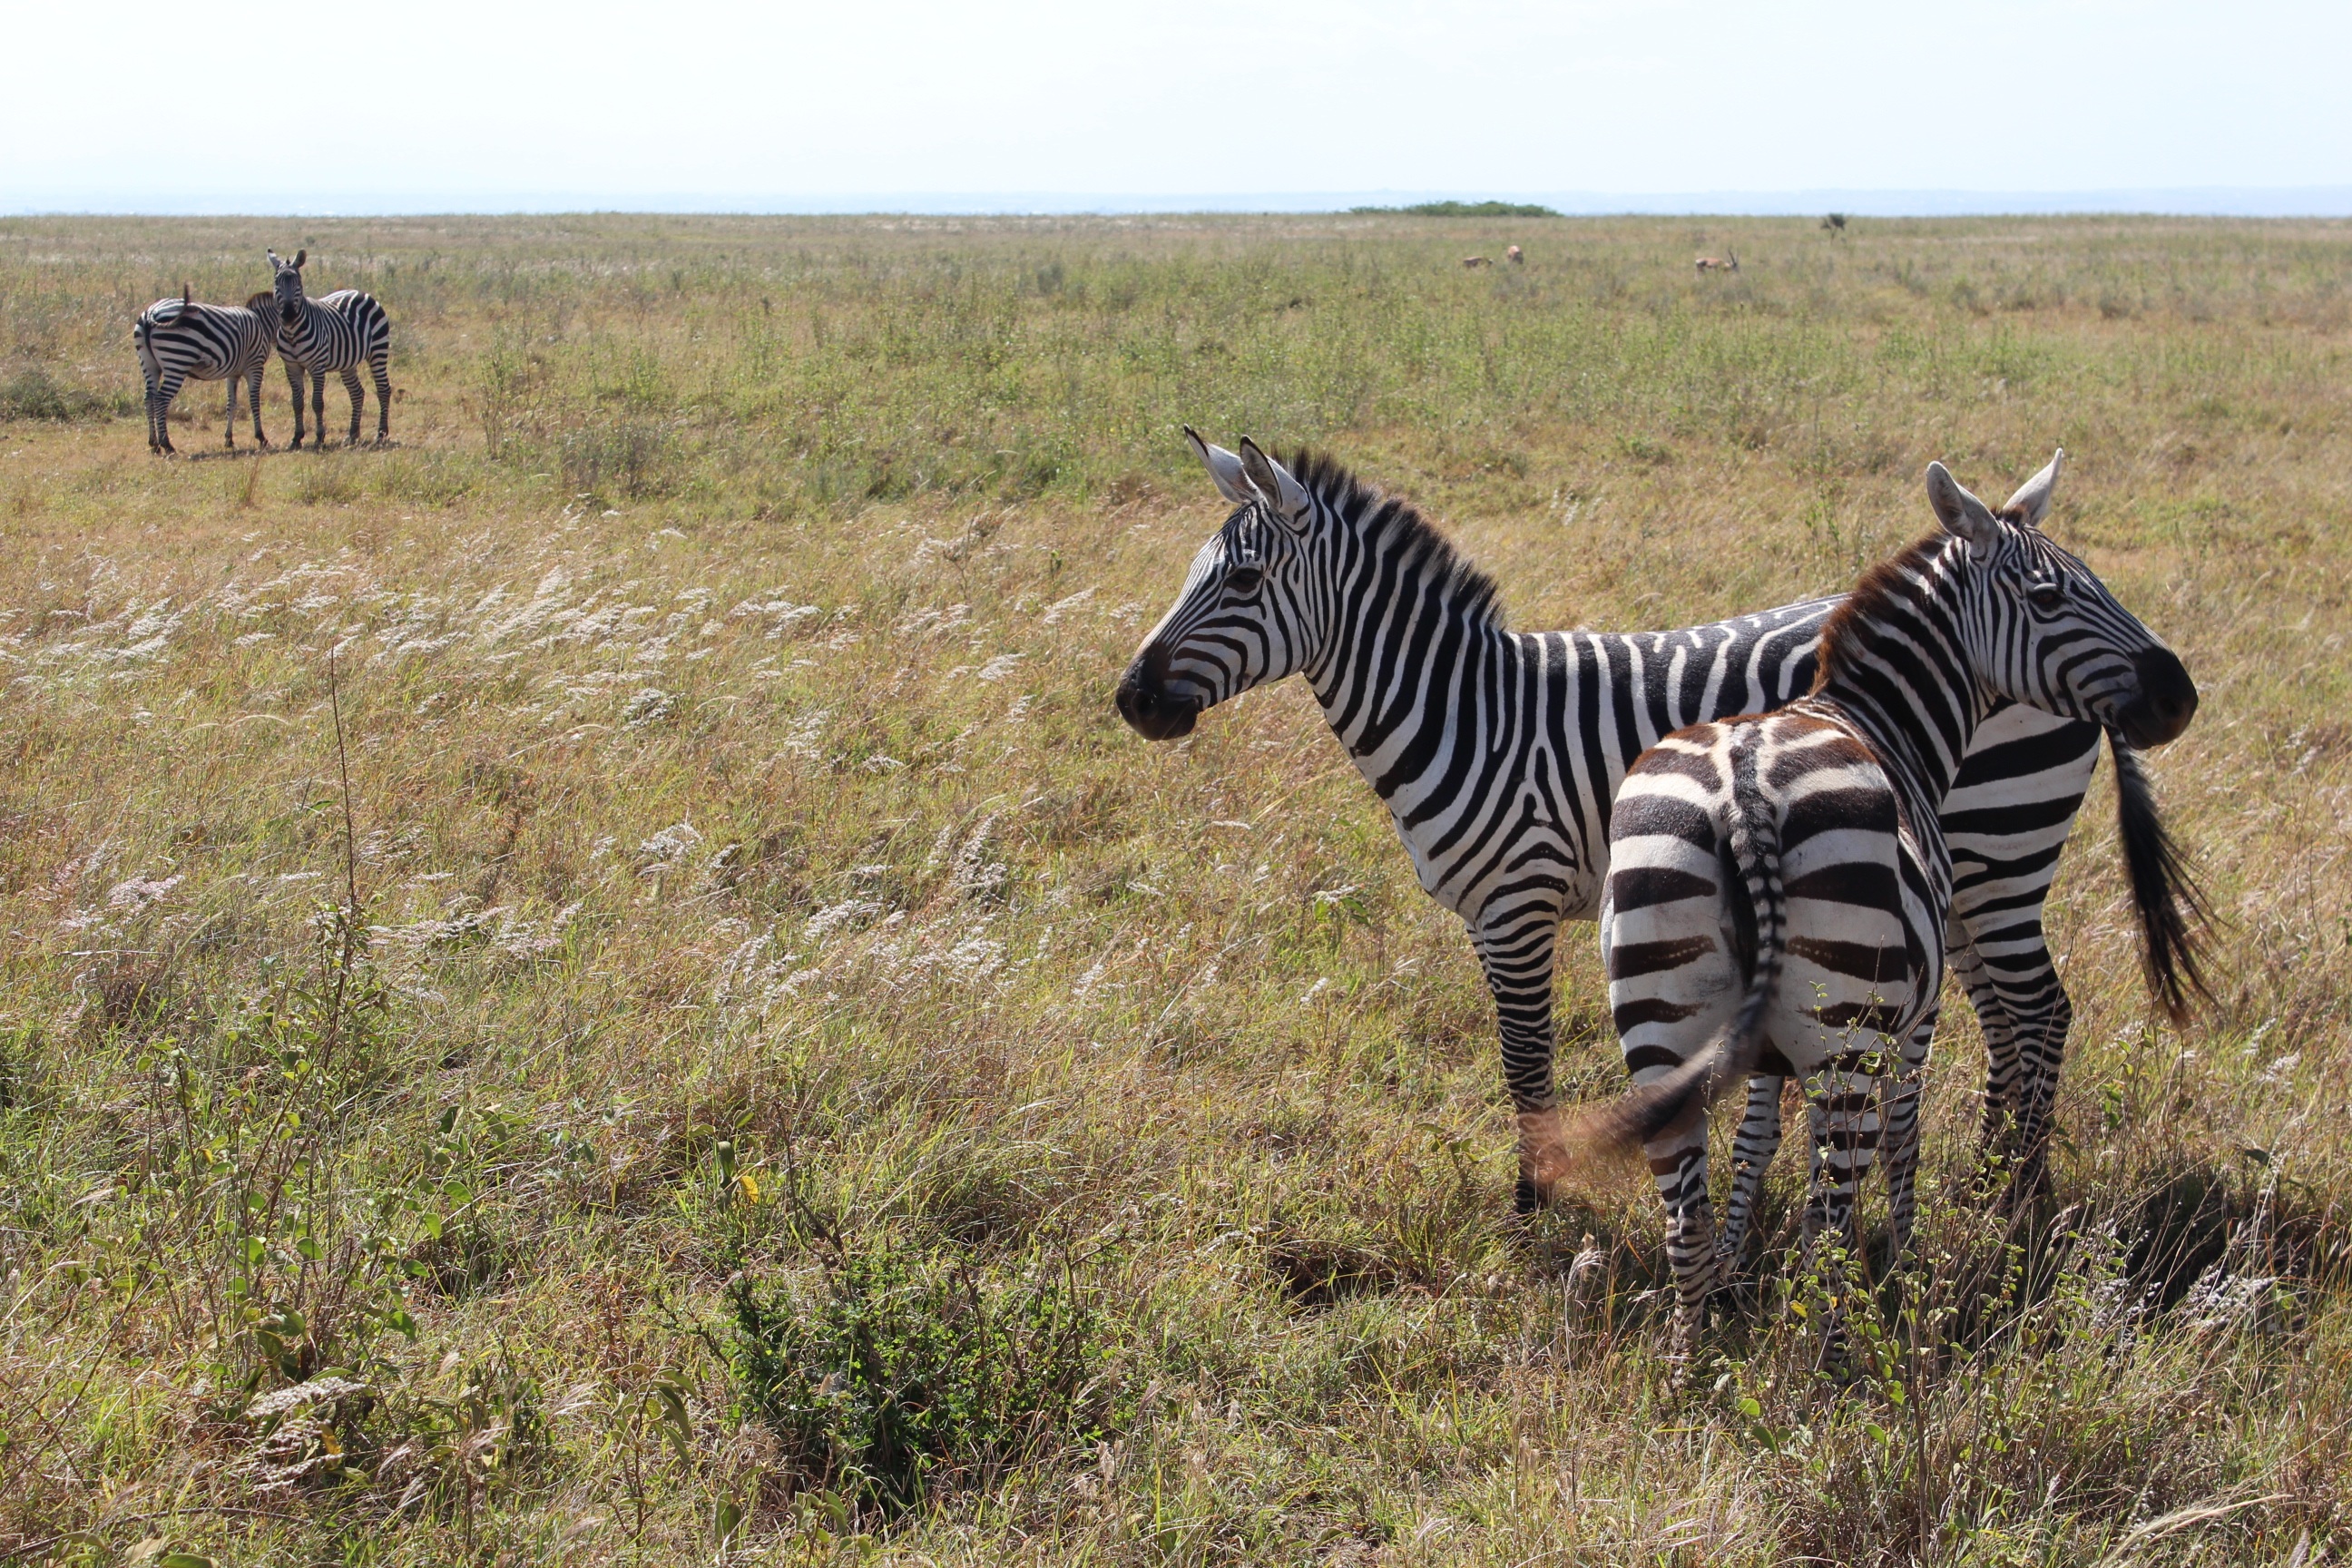
prairie, adventure, wildlife, herd, africa, mammal, mane, two, fauna, savanna, black white, plain, zebra, striped, savannah, tail, grassland, animals, safari, ecosystem, zebras, kenya, nairobi national park, horse like mammal, mustang horse